Arco Baptist Community Church

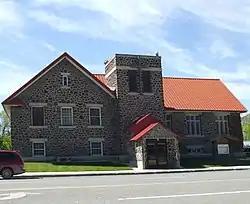

The Arco Baptist Community Church is a church building located in Arco, Idaho listed on the National Register of Historic Places. Also known as Arco Baptist Church, it was completed in 1929 and was listed on the National Register in 2001.